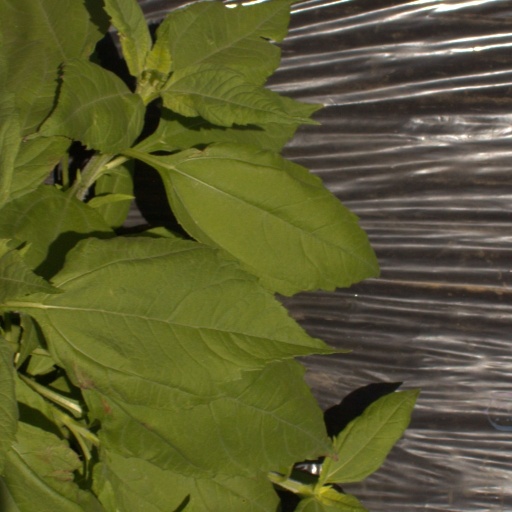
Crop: Jerusalem artichoke